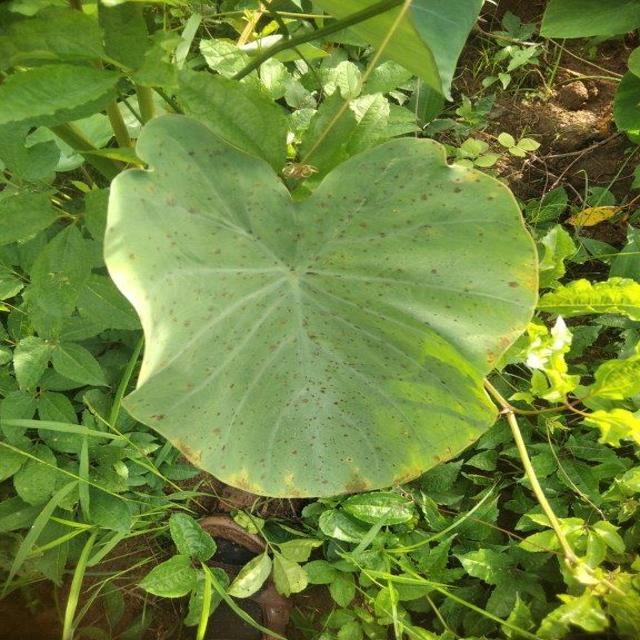
Label: Early_Blight